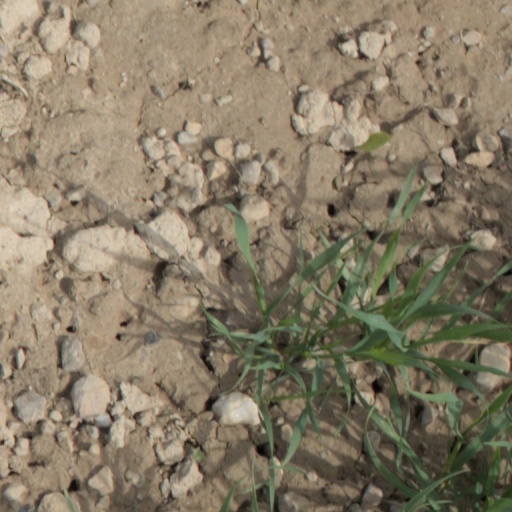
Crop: wheat